Novosibirsk

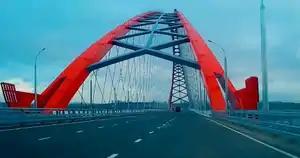
Bugrinsky Bridge on the Ob River

The layout of the modern city is based on the planning of the post-revolution period. Before 1917, there was no traditional city center in Novo-nikolayevsk. The main buildings of the railway management and the nearby railway station as well as the most important cathedral and the complex of the city's government were spread throughout the city. This changed following the revolution, with Lenin House built in 1925 in what was traditionally the main avenue, Krasny Prospekt while the first Lenin monument was built in Barnaulskaya Street, closer to the railway station. And thus, until the late 1920s, Novosibirsk did not have a clearly defined city center. The 1930s brought many changes to the development of the city: Its former Bazarnaya Ploschad (Market Square) was chosen as the site for the construction of the Opera House which started in 1931. The Stalin Park of Culture and Rest was established some distance from the main avenue and the city's administrative buildings and park created a radial around the Bazarnaya Ploschad.